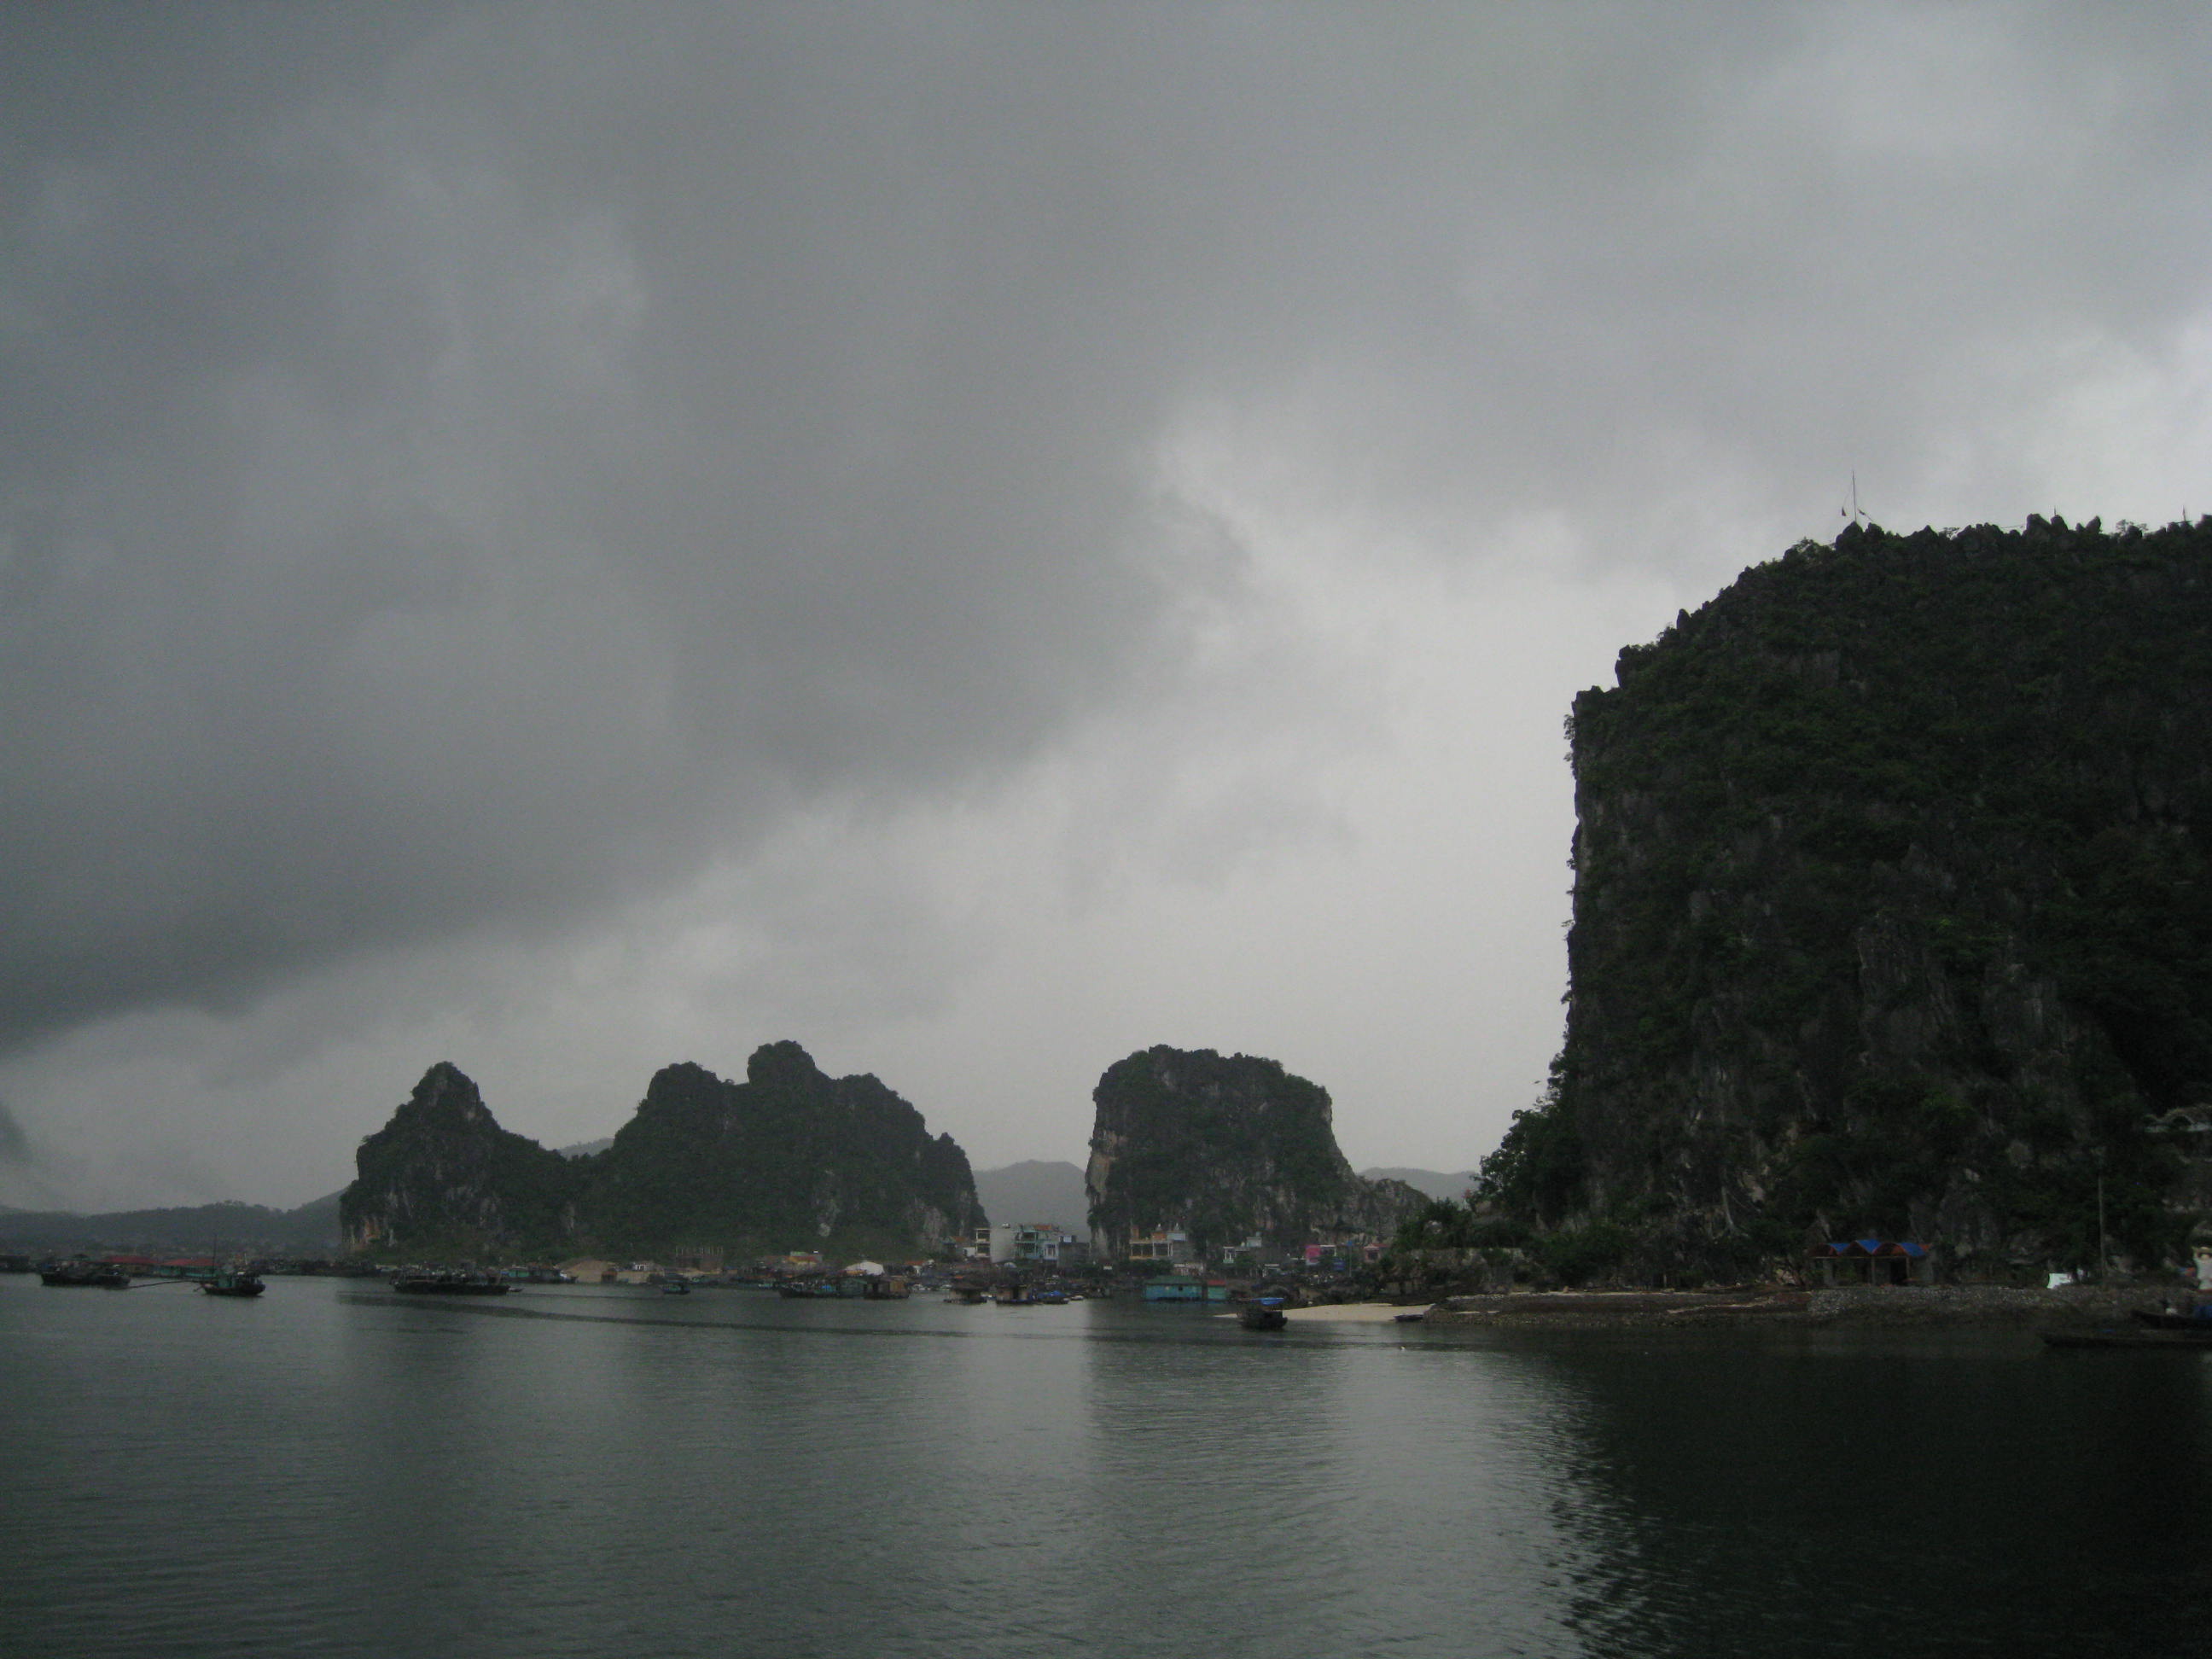
user: text: Khung cảnh trong ảnh được cho là thuộc vịnh nào ở Việt Nam?
assistant: text: Khung cảnh trong ảnh được cho là thuộc vịnh Bái Tử Long của Việt Nam, nơi nổi tiếng với hệ thống đảo đá vôi và mặt nước biển xanh xám trải dài, liền kề với vùng Di sản thiên nhiên thế giới Hạ Long.

user: text: Hoạt động kinh tế chính của cộng đồng dân cư sinh sống ở khu vực vịnh có nhiều đảo đá vôi như trong ảnh thường là gì?
assistant: text: Hoạt động kinh tế chính của cộng đồng dân cư sống ở khu vực có nhiều đảo đá như trong ảnh thường là đánh bắt hải sản, nuôi trồng thủy sản và phát triển dịch vụ du lịch dựa trên cảnh quan vịnh.

user: text: Dựa vào đặc điểm địa hình và sự hiện diện của các thuyền bè, khung cảnh này cho thấy mối quan hệ tương hỗ giữa con người và thiên nhiên như thế nào ở vùng ven biển Việt Nam?
assistant: text: Dựa vào địa hình núi đá vôi và sự xuất hiện của nhiều thuyền bè, cảnh này cho thấy mối quan hệ mật thiết giữa con người và thiên nhiên vùng ven biển Việt Nam, khi người dân dựa vào biển để sinh sống nhưng đồng thời cũng hình thành lối sống hòa hợp với cảnh quan đá núi và mặt nước bao quanh.